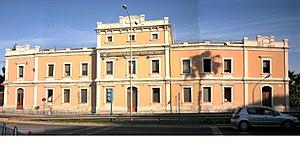
Le tramway d'Alicante est l'appellation commerciale de certains services de transport par chemin de fer de la région métropolitaine d'Alicante-Elche et de la Costa Blanca comprise entre Alicante et Dénia, dans la Communauté valencienne, en Espagne. Cette appellation commerciale est gérée par les Ferrocarrils de la Generalitat Valenciana, entreprise publique de la Généralité valencienne chargée des chemins de fer à voie étroite et des tramways qui parcourent le territoire de la Communauté valencienne.